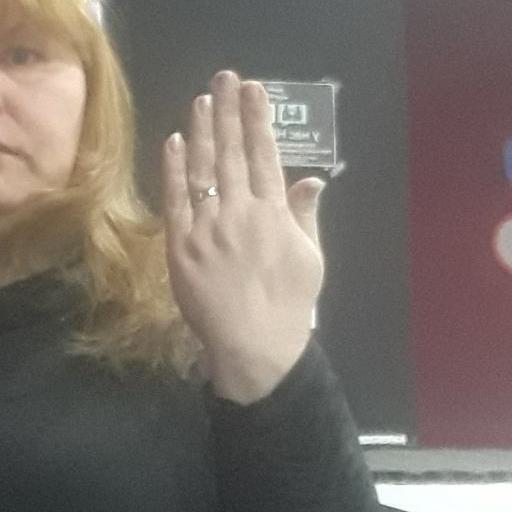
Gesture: stop_inverted